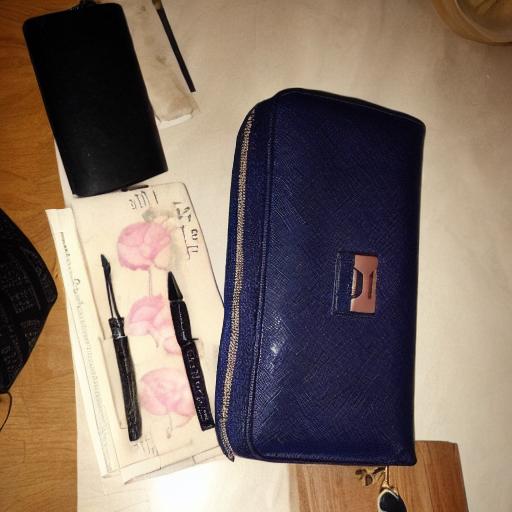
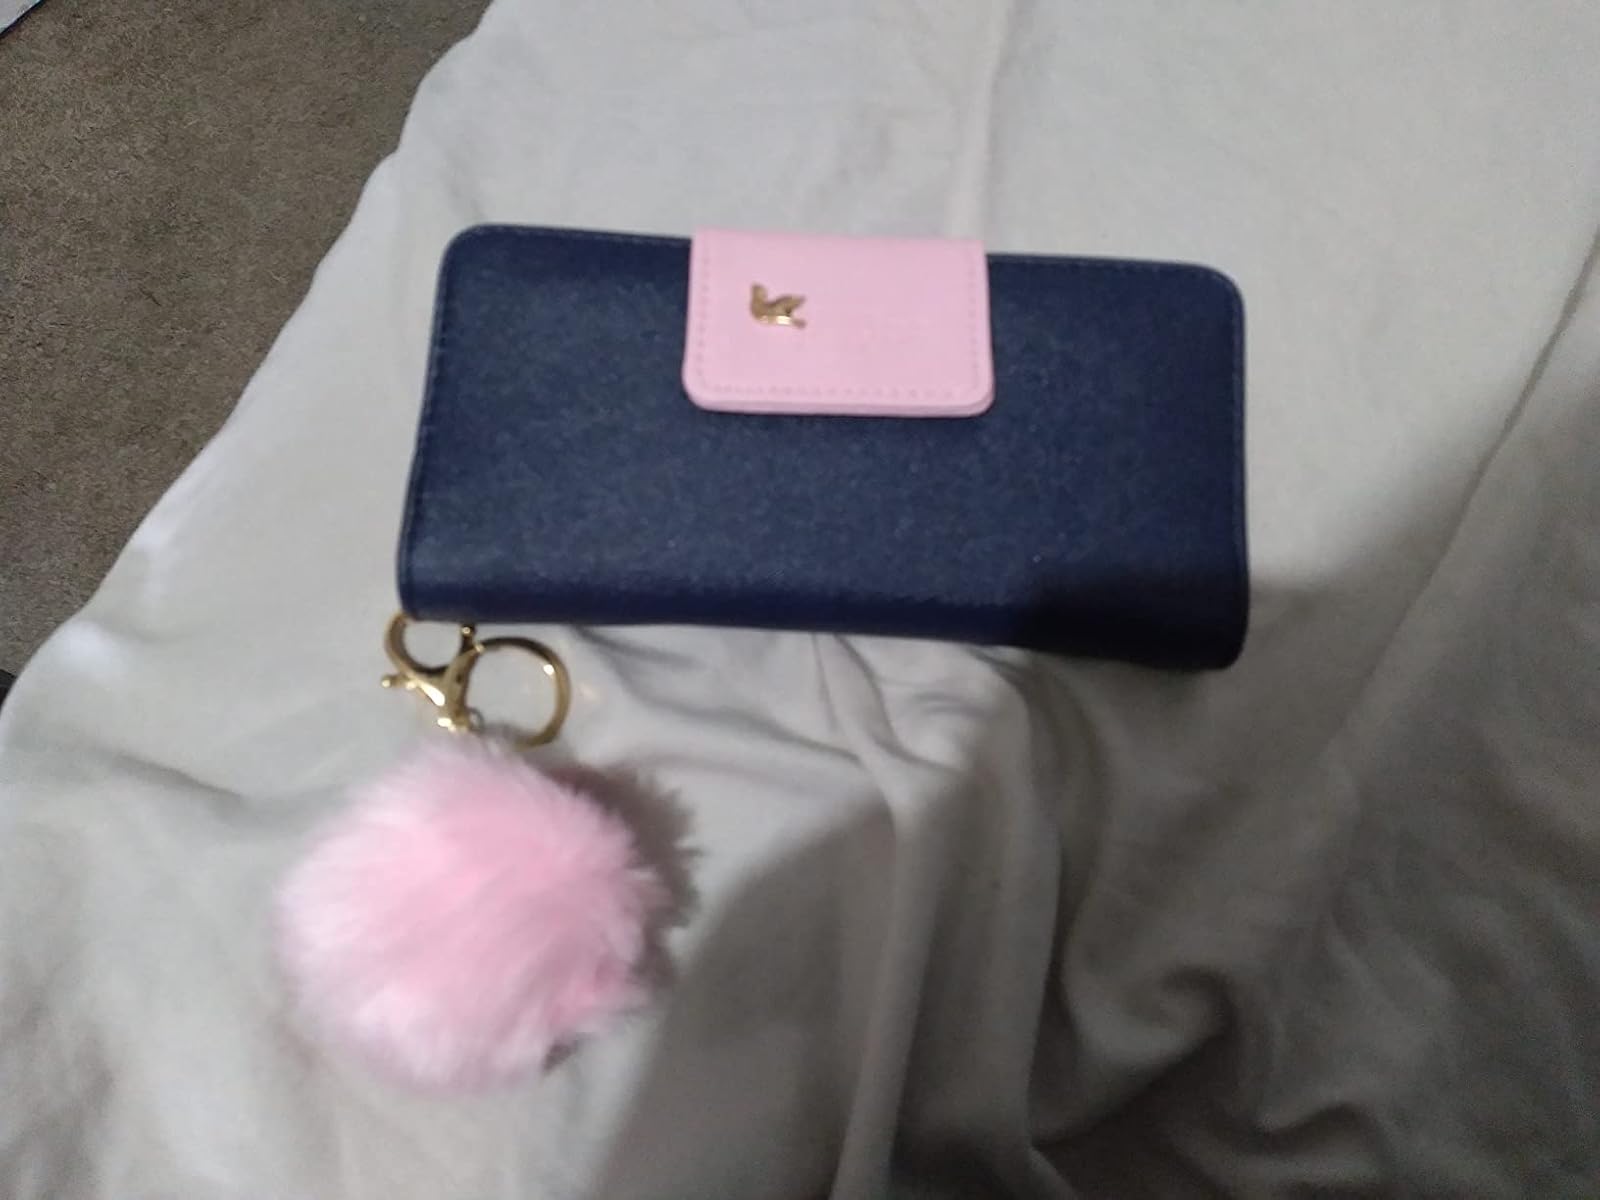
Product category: accessories_handbag
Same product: no